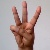
The image shows a hand gesture representing the letter 'W' in Indian Sign Language.